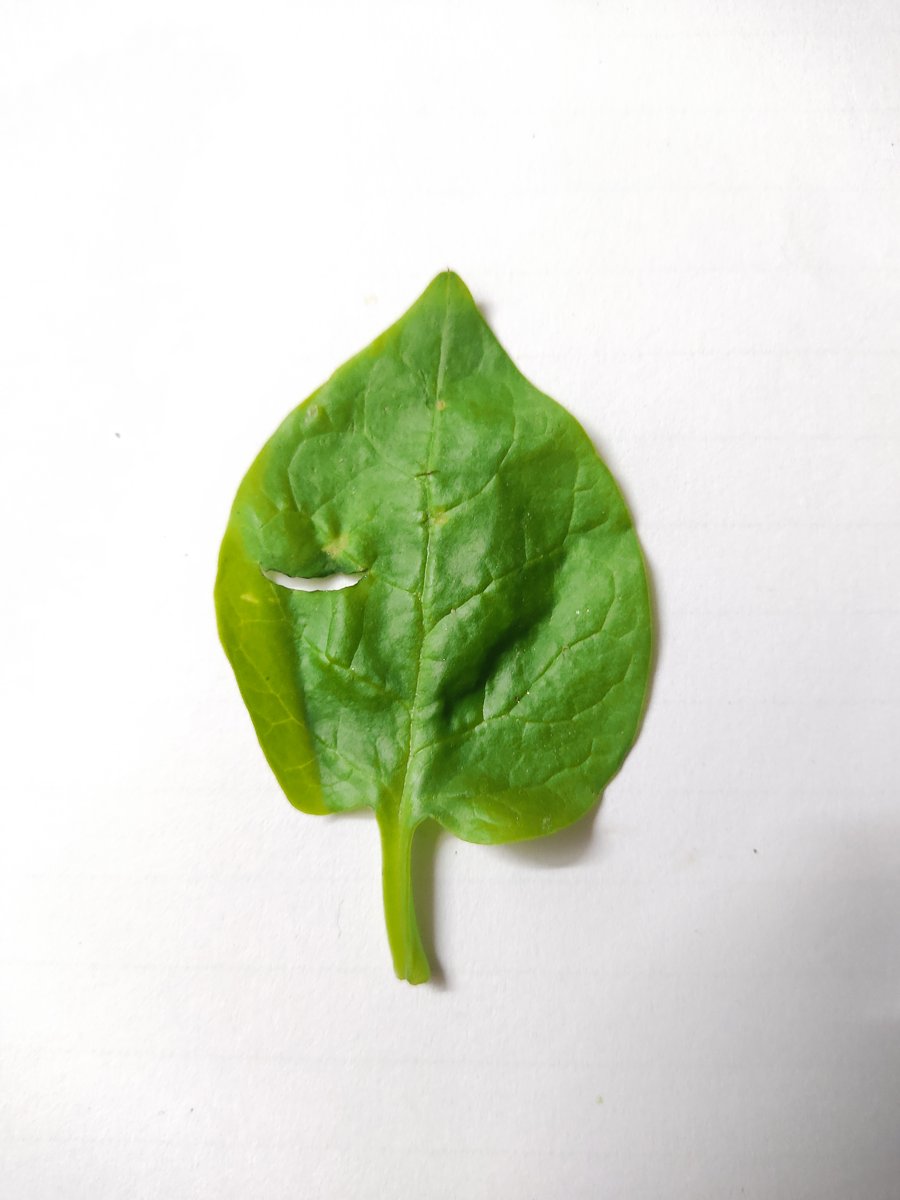
Label: Healthy-Leaf